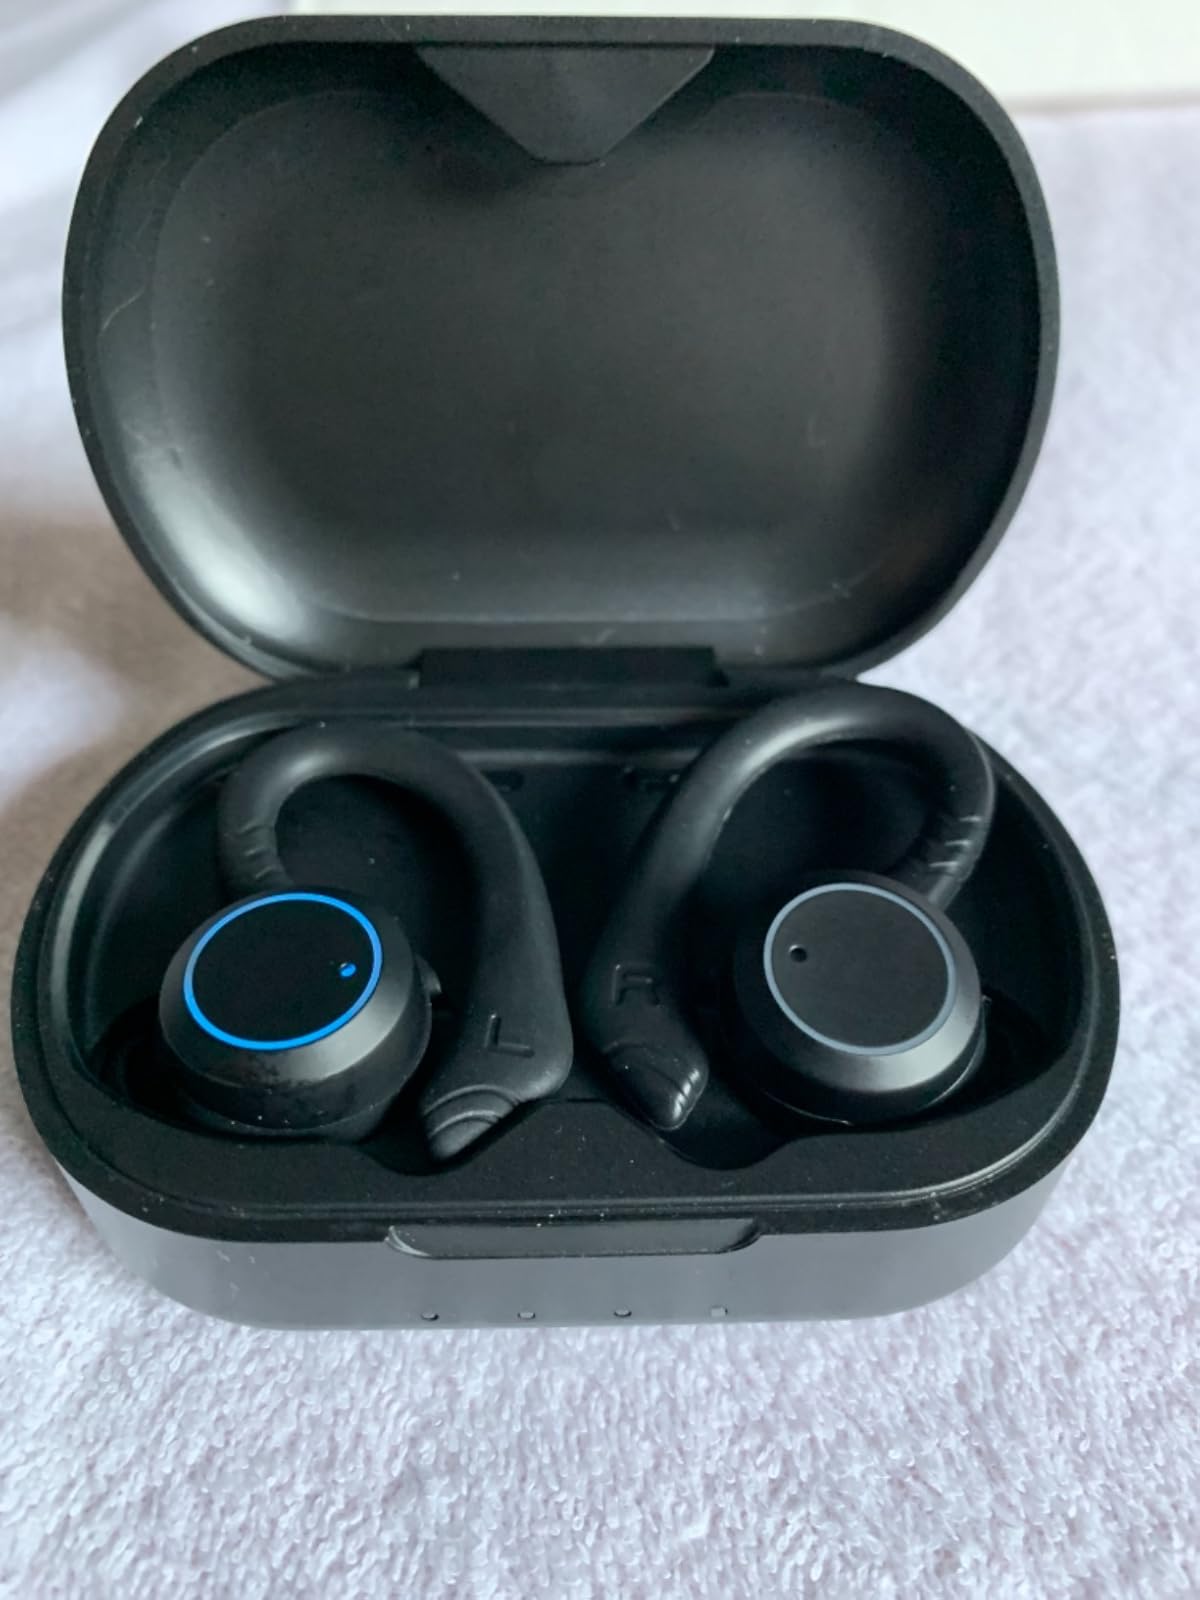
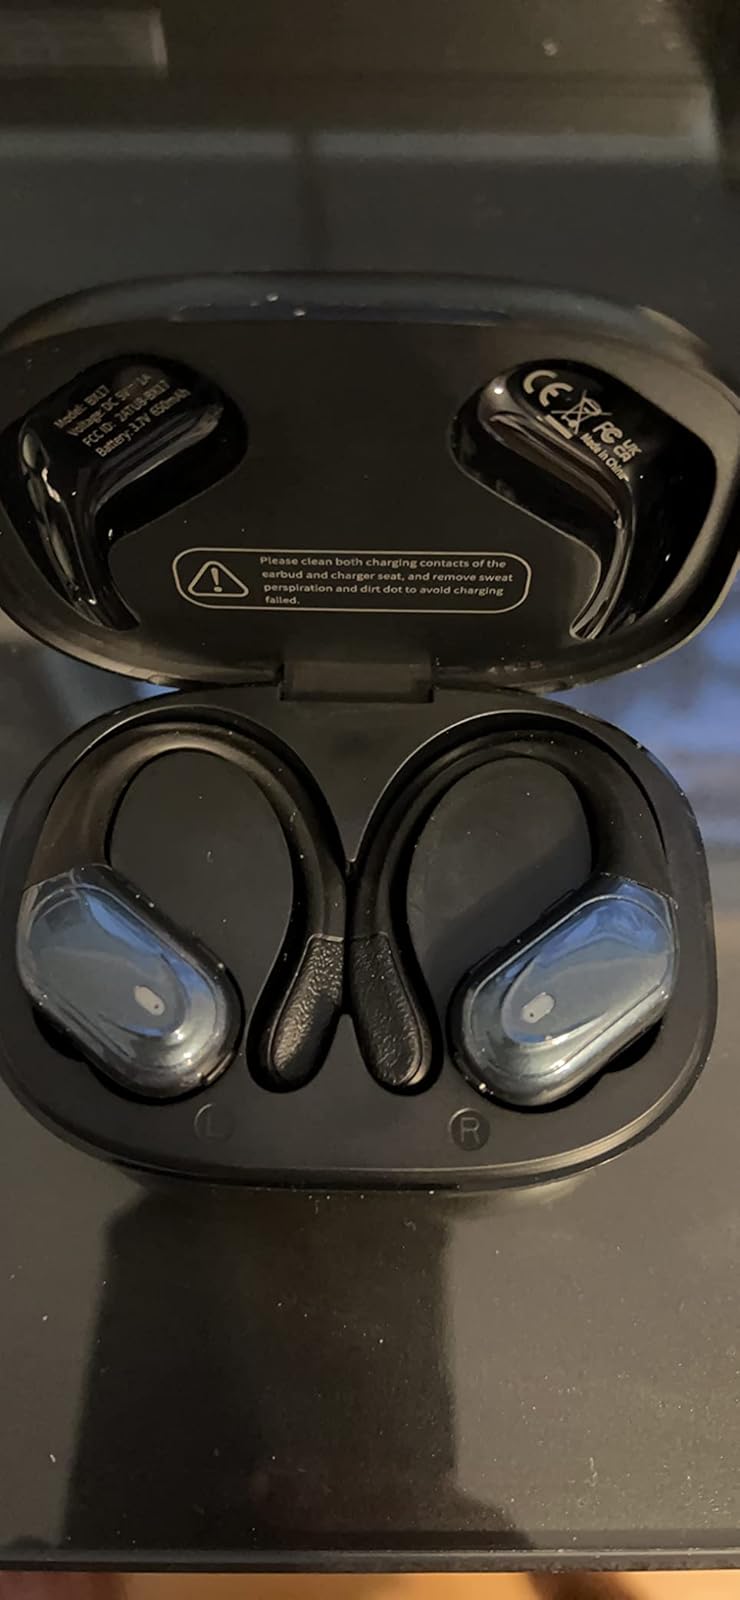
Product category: earbuds
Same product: no